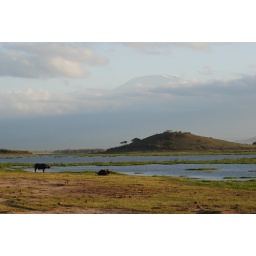
Kilimanjaro peak over cloud over lookout hill